McLaren MCL32

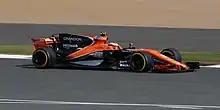
Vandoorne at the British Grand Prix

At the British Grand Prix, Vandoorne qualified 9th and finished the race 11th, meanwhile Alonso retired with a fuel pump issue. The team would have a positive weekend in Hungary. After both drivers qualified in the top 10, Alonso finished the race in 6th with the fastest lap of the race, while Vandoorne finished in 10th to score his first points of the season and make it a double points finish for the team.